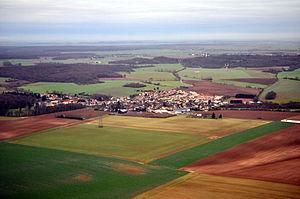
Moussy-le-Vieux est une commune française située dans le département de Seine-et-Marne, en région Île-de-France.